William Kernahan Thomas

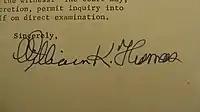
Thomas' signature

William Kernahan Thomas (February 15, 1911 – March 20, 2001) was a United States district judge of the United States District Court for the Northern District of Ohio.